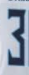
Number: 3